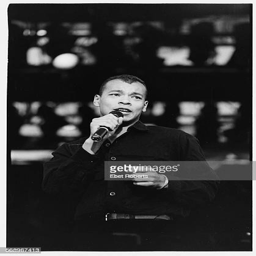
singer of the band performing on stage